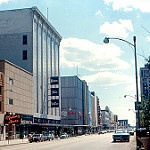
Scene: Outdoor